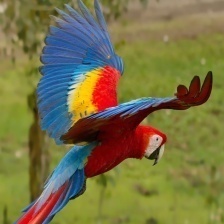
Species: SCARLET MACAW
Scientific name: ARA MACAO
ImageNet parent category: macaw